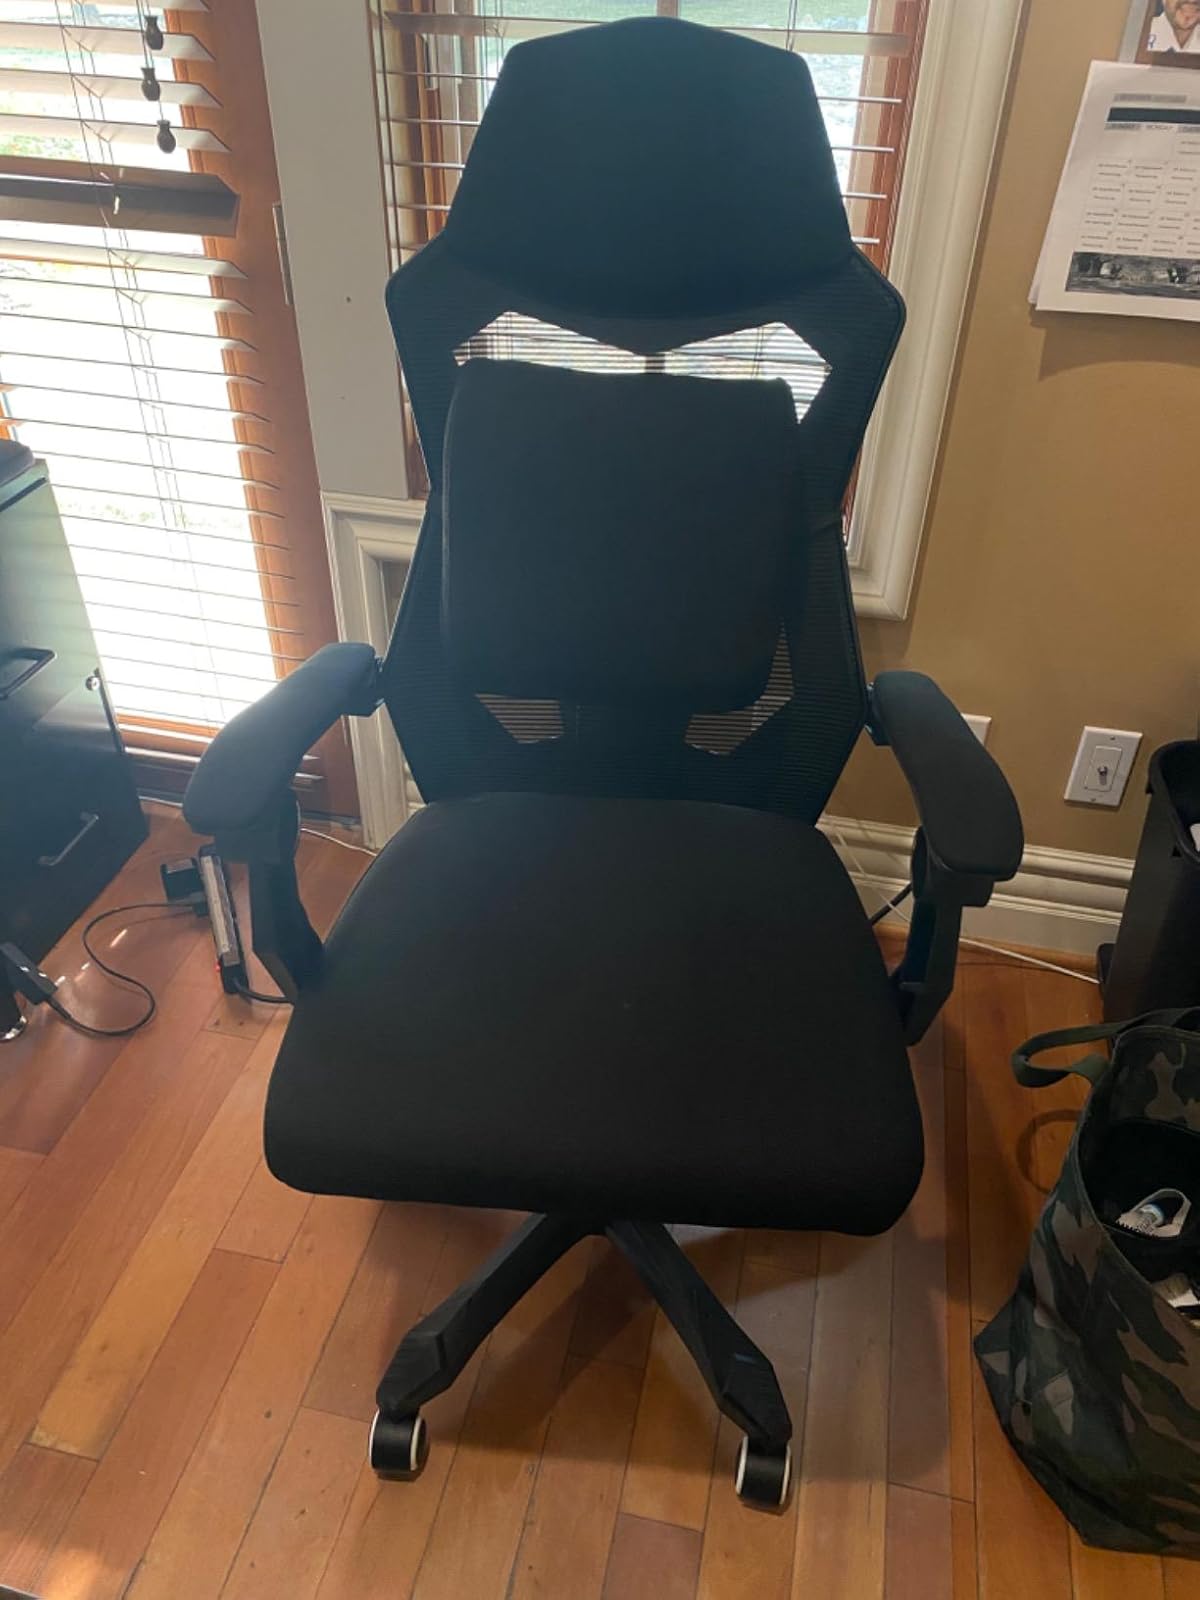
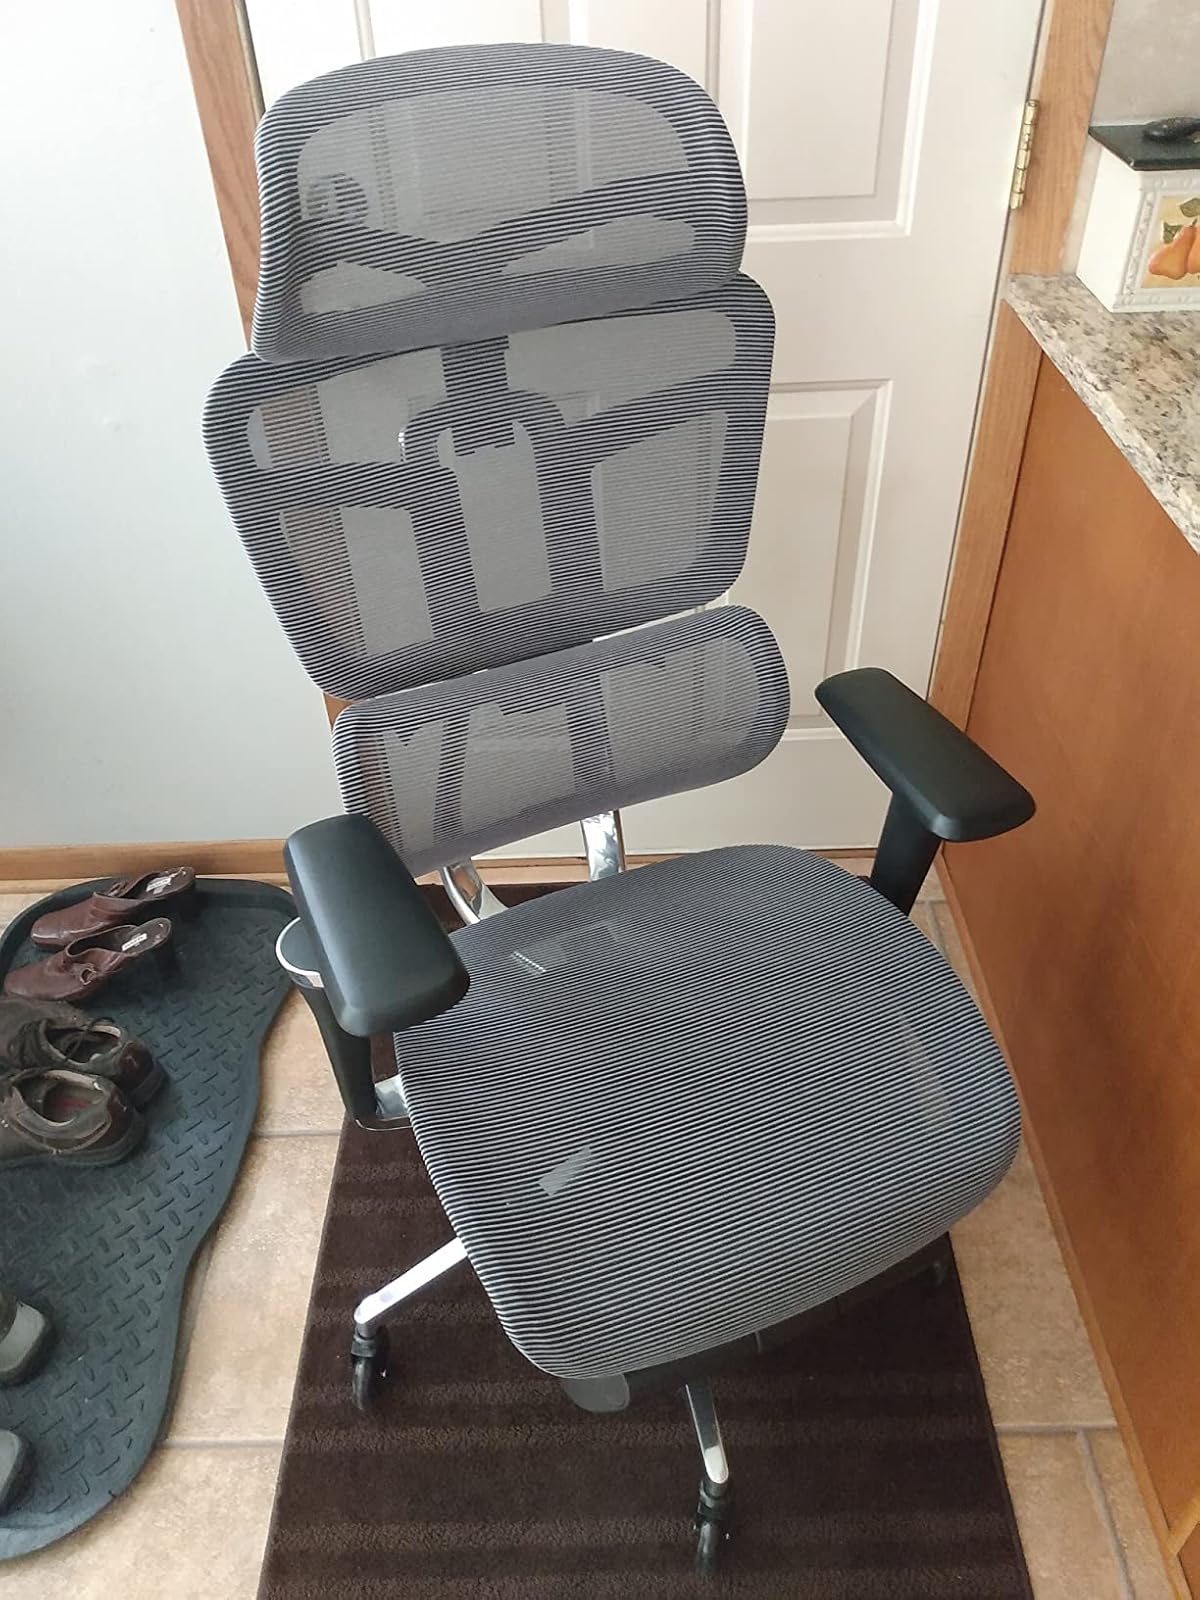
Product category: items_chair
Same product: no